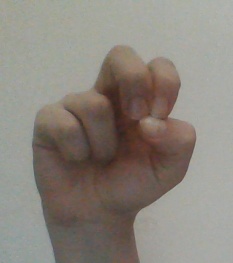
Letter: gaaf